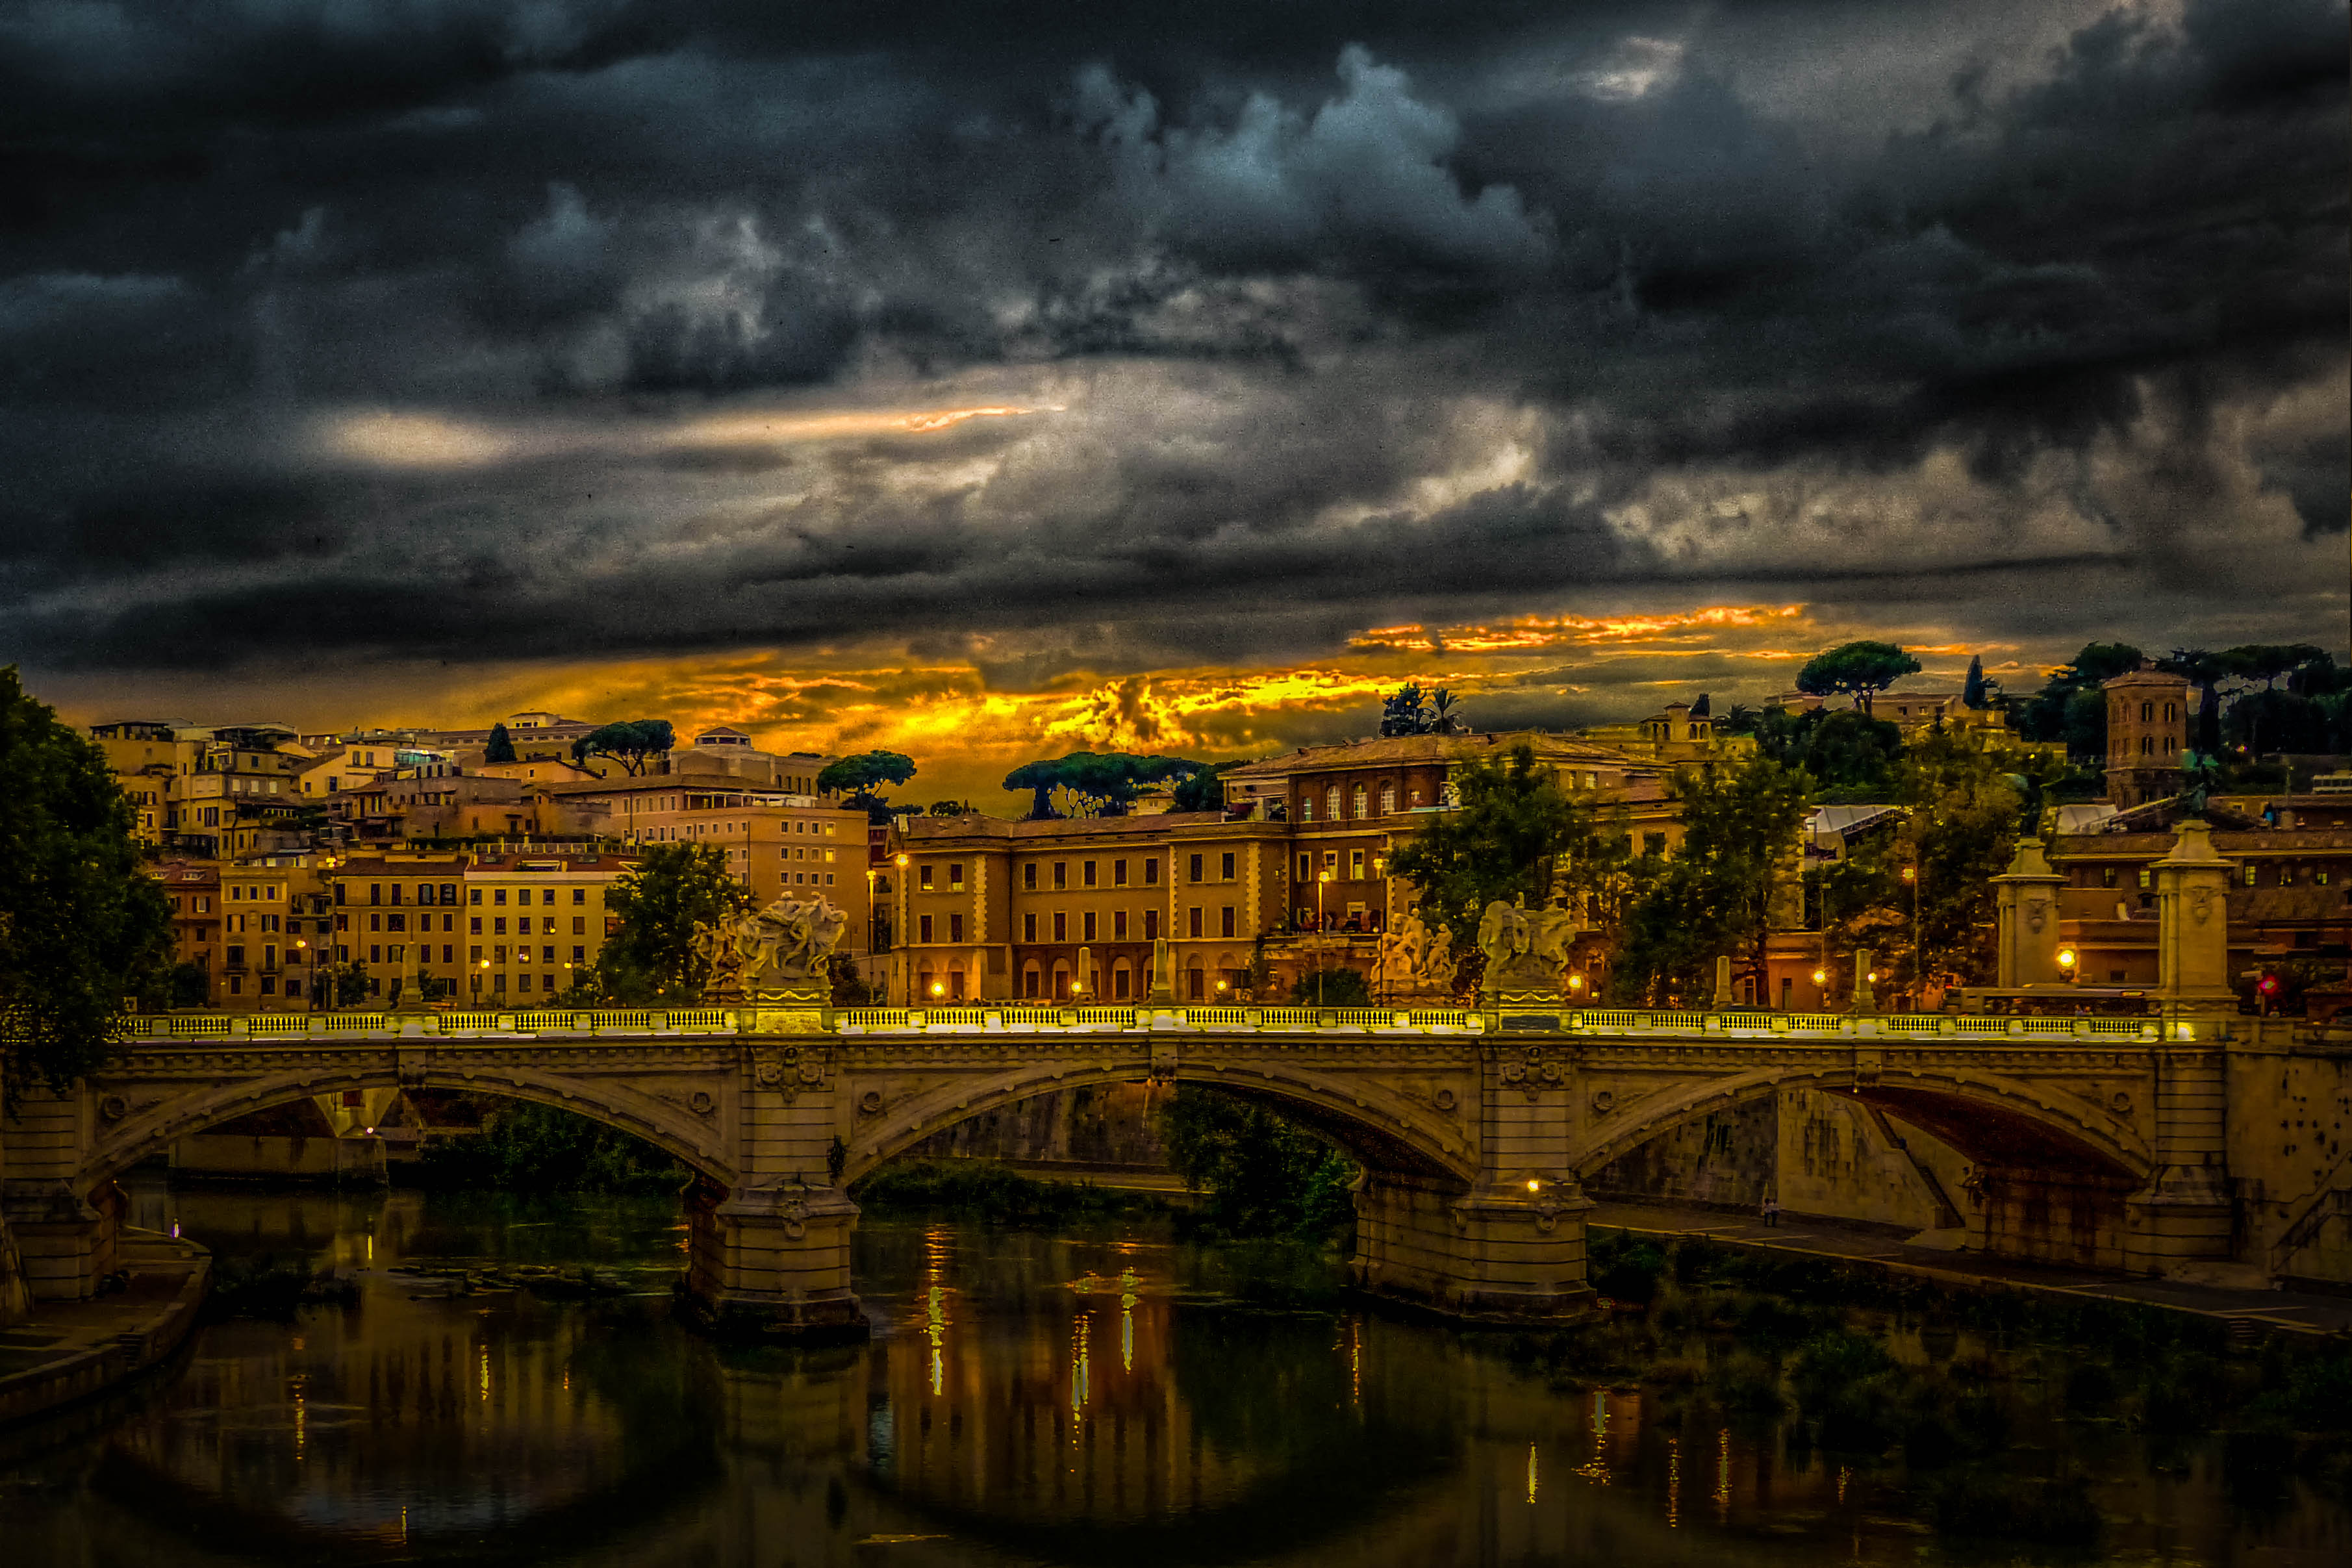
cloud, sky, sunset, bridge, skyline, night, morning, dawn, city, river, cityscape, dusk, evening, reflection, landmark, italy, darkness, last, rome, days, tiber, lastdays, urban area, human settlement